Crimson Bat

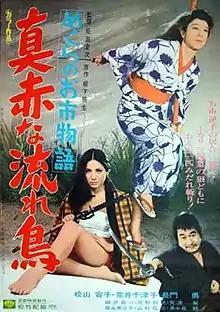
Film poster for "Crimson Bat, the Blind Swordswoman" (1969)

Crimson Bat is the international title for the series of four jidaigeki films (three from 1969 and one from 1970) based on the character .